Hartley Hendrick Hethcox

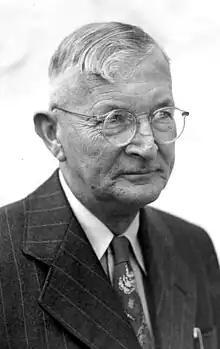
Hethcox in 1947

Hartley Hendrick Hethcox (April 17, 1895 – May 6, 1958) was an American politician in the state of Florida.